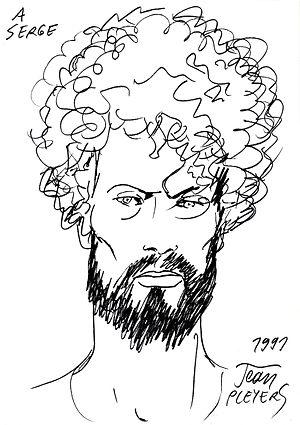
Dédicace du dessinateur Jean Pleyers, effectuée en 1991. Représentation de Gilles de Rais, personnage de la série de bandes dessinées Jhen scénarisées par Jacques Martin et dessinées par Jean Pleyers.
Jhen, anciennement Xan, est une série de bande dessinée historique franco-belge créée par Jacques Martin et Jean Pleyers, publiée entre 1978 et 1980 dans Tintin sous le titre Xan et éditée en album de 1984 en 1985 par les Éditions du Lombard, puis, depuis 1984, sous le titre Jhen directement en albums par Casterman qui publie à nouveau, sous le titre Jhen, les tomes 1 et 2 du Lombard en 1998.
Gilles de Rais, compagnon d'armes de Jeanne d'Arc et assassin d'enfants, a inspiré plusieurs œuvres. Dès le XVᵉ siècle, le personnage apparaît dans le Mystère du siège d'Orléans tandis que le poète flamand Georges Chastelain l'évoque au détour d'un vers. Le seigneur de Tiffauges subit ensuite une longue éclipse dans les représentations culturelles avant que le folklore ne le transfigure en Barbe bleue. La littérature ranime le pendu de Nantes à compter du XIXᵉ siècle, puis le cinéma agit de même par le biais des films consacrés à la Pucelle. Enfin, la bande dessinée et la « japanimation » illustrent à leur tour des visions contemporaines du maréchal de Rais.
Gilles de Montmorency-Laval, plus connu sous le nom de Gilles de Rais en référence à son titre de baron de Retz, né au château de Champtocé-sur-Loire à une date inconnue, mort le 26 octobre 1440 à Nantes, est un chevalier et seigneur de Bretagne, d'Anjou, du Poitou, du Maine et d'Angoumois.